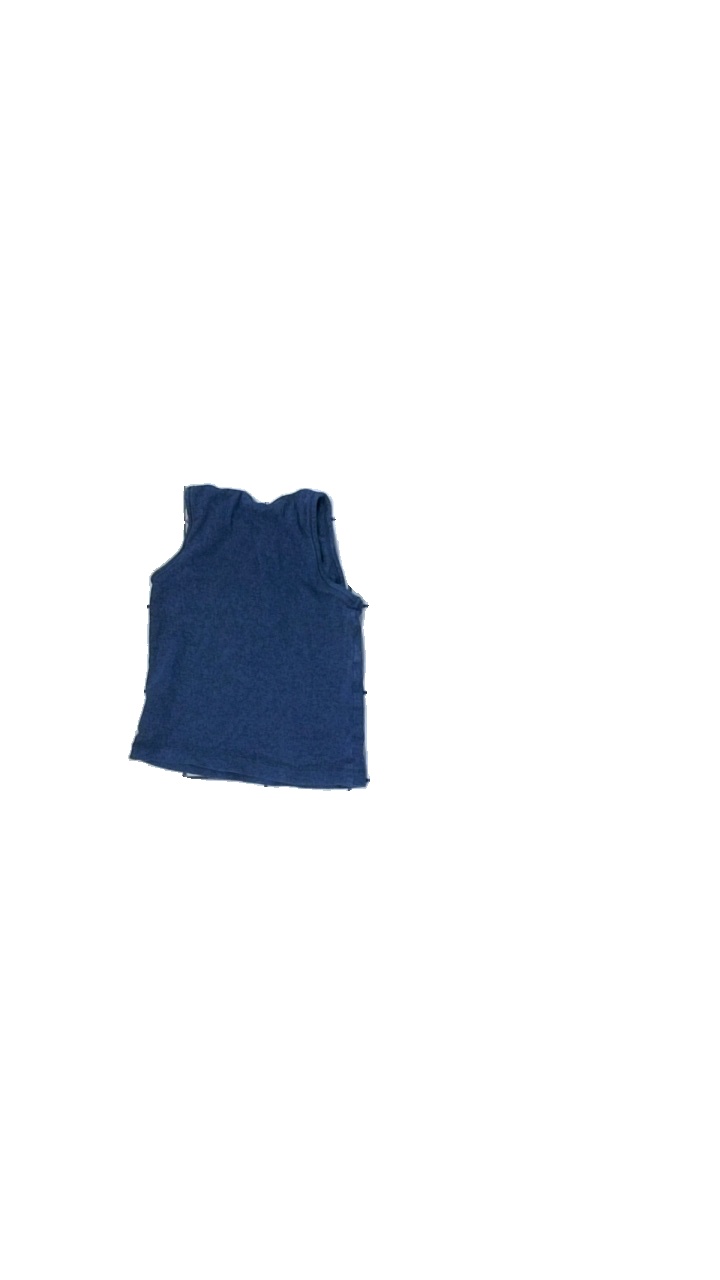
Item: Tank Top (Children)
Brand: Mothercare
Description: blått linne, lite nopprig
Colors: Blue
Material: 100% cotton
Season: Summer
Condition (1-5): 4
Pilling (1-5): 4
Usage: Reuse
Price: <50